Mackenzie River (electoral district)

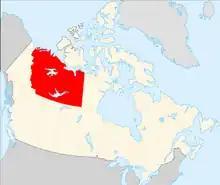

Mackenzie River was a federal electoral district in Northwest Territories, Canada, that was represented in the House of Commons of Canada from 1953 to 1962. This riding was created in 1952 when Yukon—Mackenzie River riding was split into two. The parts within the Northwest Territories became Mackenzie River riding. It was abolished in 1962 when it was merged into Northwest Territories riding.